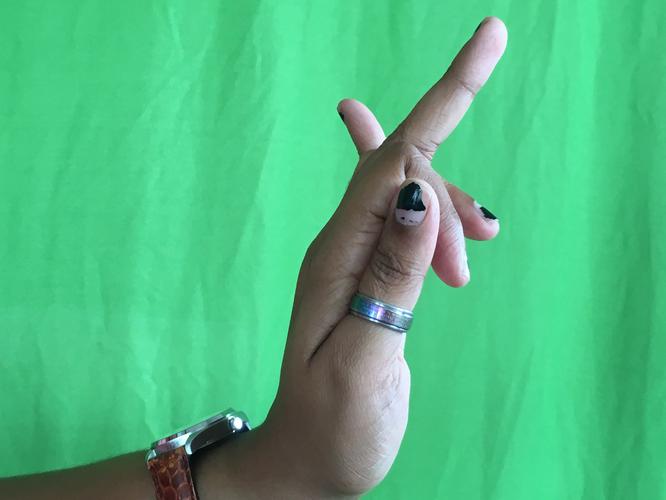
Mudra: Shukatundam
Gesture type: single_hand